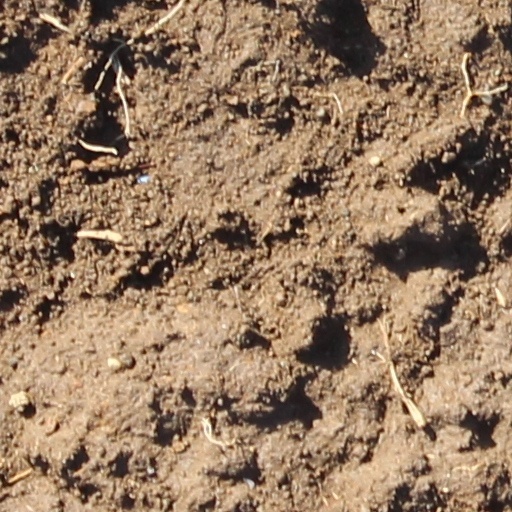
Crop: wheat